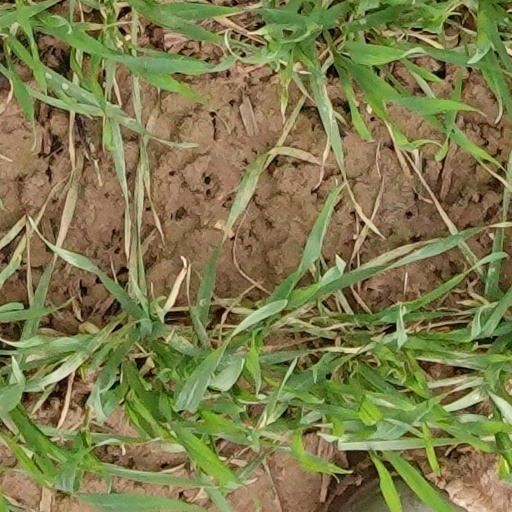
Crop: wheat